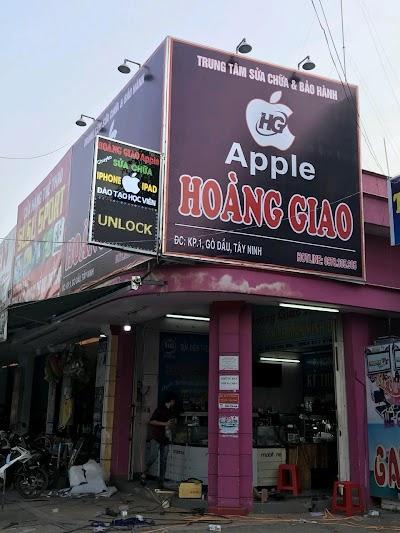
các cột của cửa hàng sửa chữa điện thoại có màu tím